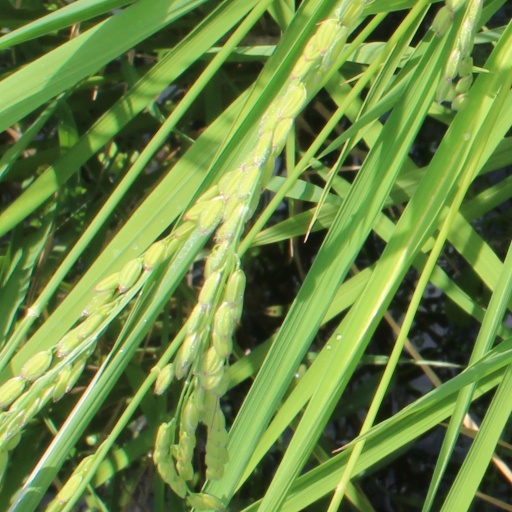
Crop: rice